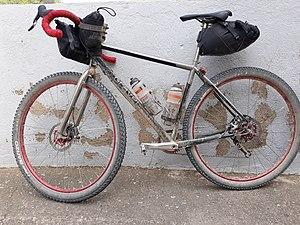
Le bikepacking consiste à évoluer sur un vélo dépourvu de porte-bagages, contrairement au cyclotourisme, aussi bien pour des parcours réduits que pour de longues expéditions en autonomie. Le vélo est doté de sacoches, qui, à l'inverse du cyclotourisme, sont peu nombreuses pour voyager léger ou parcourir plus rapidement un périple. La monture du cycle sert ainsi elle-même de porte-bagages. Le cycle de bikepacking est polyvalent, permettant d'emprunter aussi bien le réseau routier que les chemins muletiers. Les mini-sacoches sont accrochées au guidon, au cadre, ou encore à la tige de selle, et sont généralement fixées par des sangles. Les sacoches s'apparentent beaucoup à celles que l'on retrouve en randonnée.